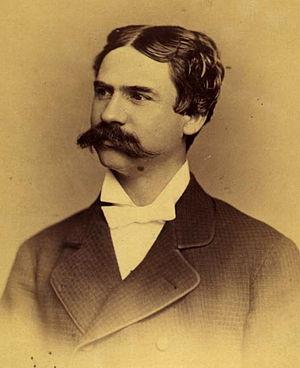
Les événements en Louisiane, d'abord en Louisiane puis dans l'actuel État des États-Unis, par décennies et par années.
Liste des Gouverneurs de Louisiane depuis son entrée dans les États-Unis en 1803.
Henry C. Warmoth, né le 9 mai 1842 et mort le 30 septembre 1931, est un homme politique américain. Membre du Parti républicain, il est gouverneur de la Louisiane du 27 juin 1868 au 9 décembre 1872. Il est démis de ses fonctions lors d'une procédure d'impeachment.